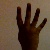
The image shows a hand gesture representing the number 4 in Indian Sign Language.